Hans Philipp

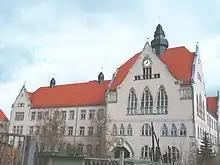
A large building with many windows, the architecture is of the Founder Epoch.

In 1924, Philipp attended the 4. "Volksschule" ("Pestalozzischule"—4th elementary school) in Meissen. Philipp was a very good student. His mother understood that education was essential to Philipp's future. She worked very hard to raise the funds to pay for higher education in order to send Philipp to a "Gymnasium" (secondary school). In 1927, she managed to have Philipp admitted to the Franziskaneum in Meissen, the "Realgymnasium"—a secondary school built on the mid-level "Realschule" to achieve the "Abitur" (university entry qualification)—in Meissen. Alma, desperate to secure her son's schooling, wrote to the city council of Meissen in 1932 asking if the school fees could be waived.